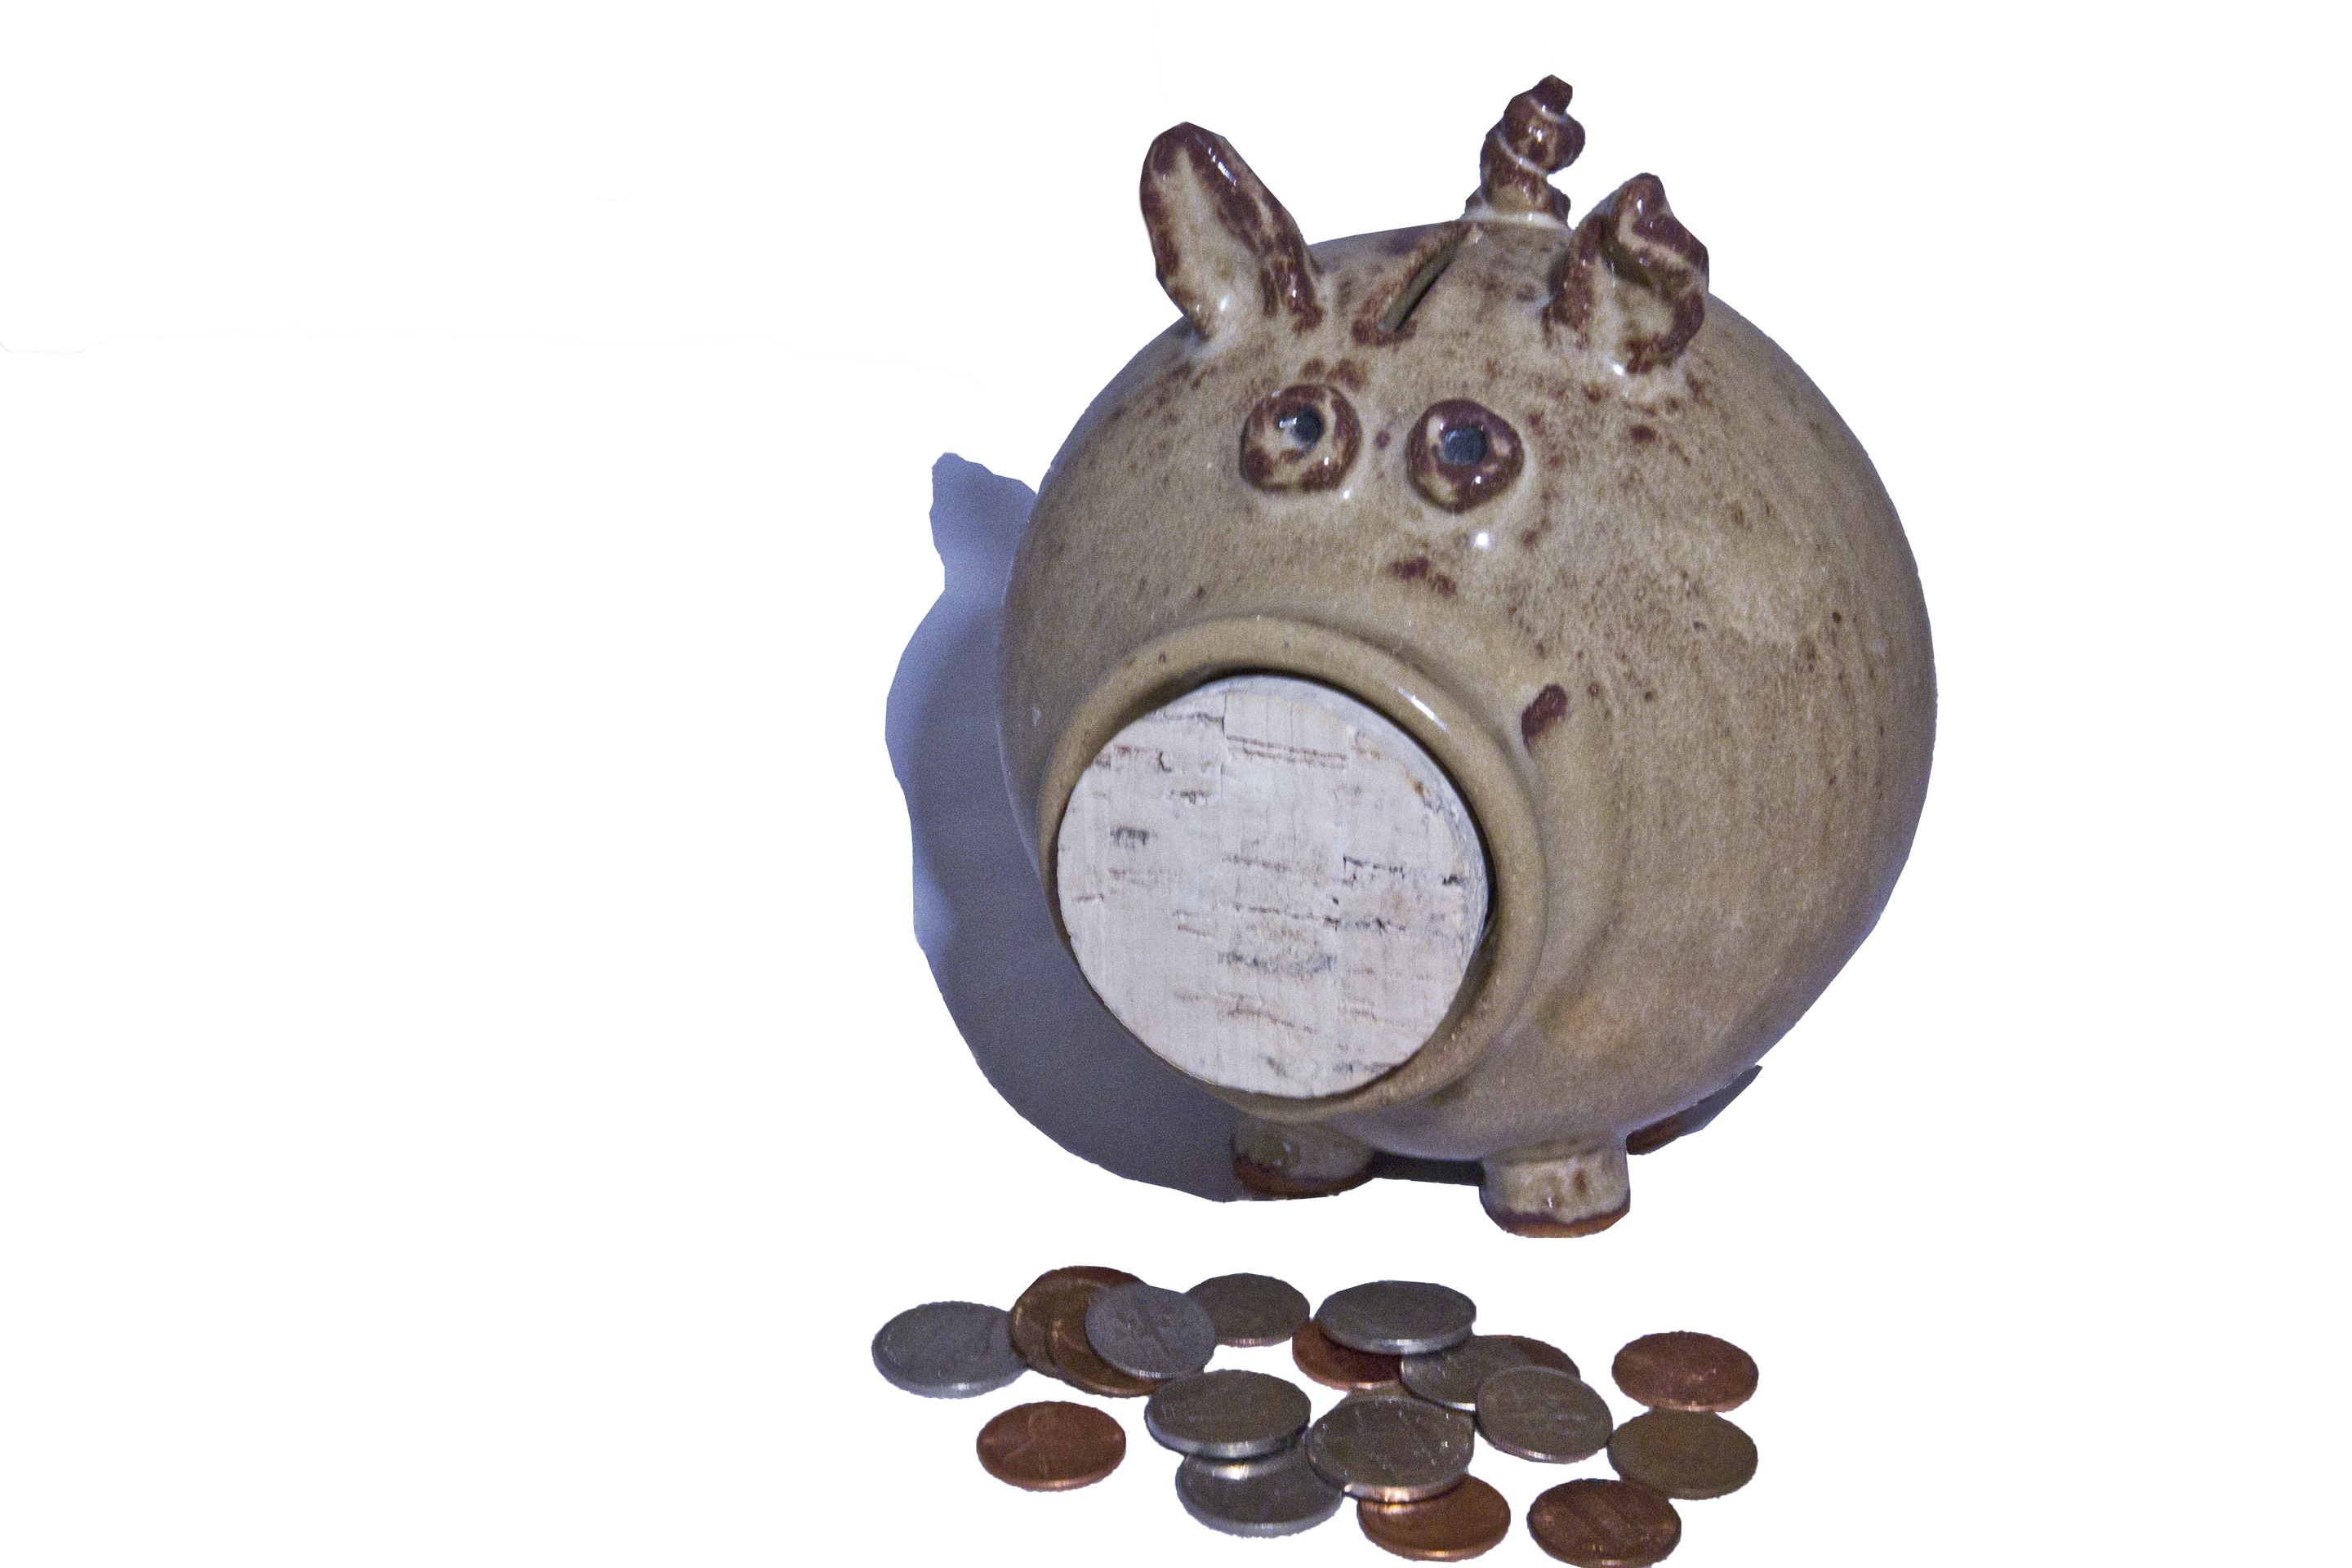
money, product, cash, currency, coin, piggy bank, banking, economy, save, financial, savings, finance, retirement, wealth, investment, invest